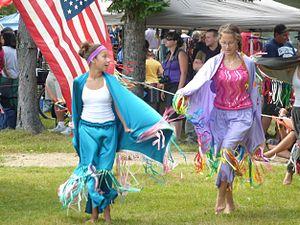
Le pow-wow de Burnt Church (Esgenoôpetitj), au Nouveau-Brunswick, en 2011.
Burnt Church est à la fois un village et une première nation micmacque, la Première nation de Burnt Church, de la province canadienne du Nouveau-Brunswick. Elle possède trois réserves indiennes: Burnt Church 14, la plus populeuse, Pokemouche 13, qui est inhabitée, et Tabusintac 9, qui compte une dizaine de résidents.